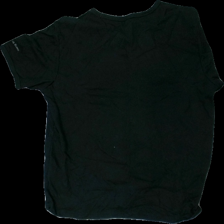
View: back
Type: T-shirt
Category: Unisex
Brand: Not in the list
Brand text on label: UBT shirt
Colors: Black
Material: 100% cotton
Cut: Regular, C-collar
Size: XXL
Season: All
Holes: Major
Damage: hole in armpit seam
Damage location: top left
Price range: <50
Recommended usage: Export
Description: plain black t-shirt